Revesby railway station

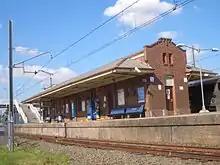
Eastbound view of Platform 1 in April 2007

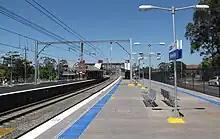
Eastbound view in January 2009 from new Platform 3, before the addition of Platform 4 to the right

Revesby station opened on 21 December 1931 when the line was extended from Kingsgrove to East Hills. In 1956 a crossing loop was opened.